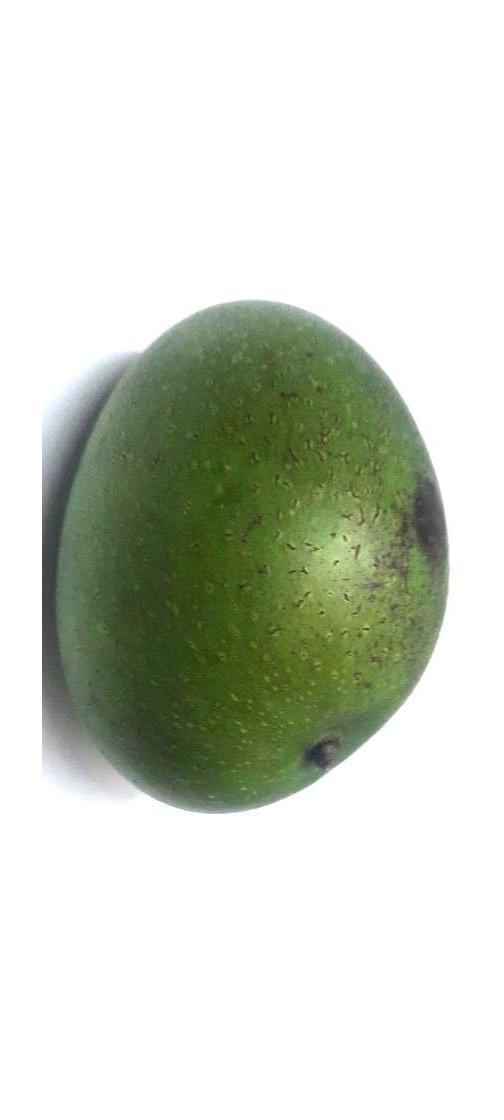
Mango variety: Ashshina Zhinuk